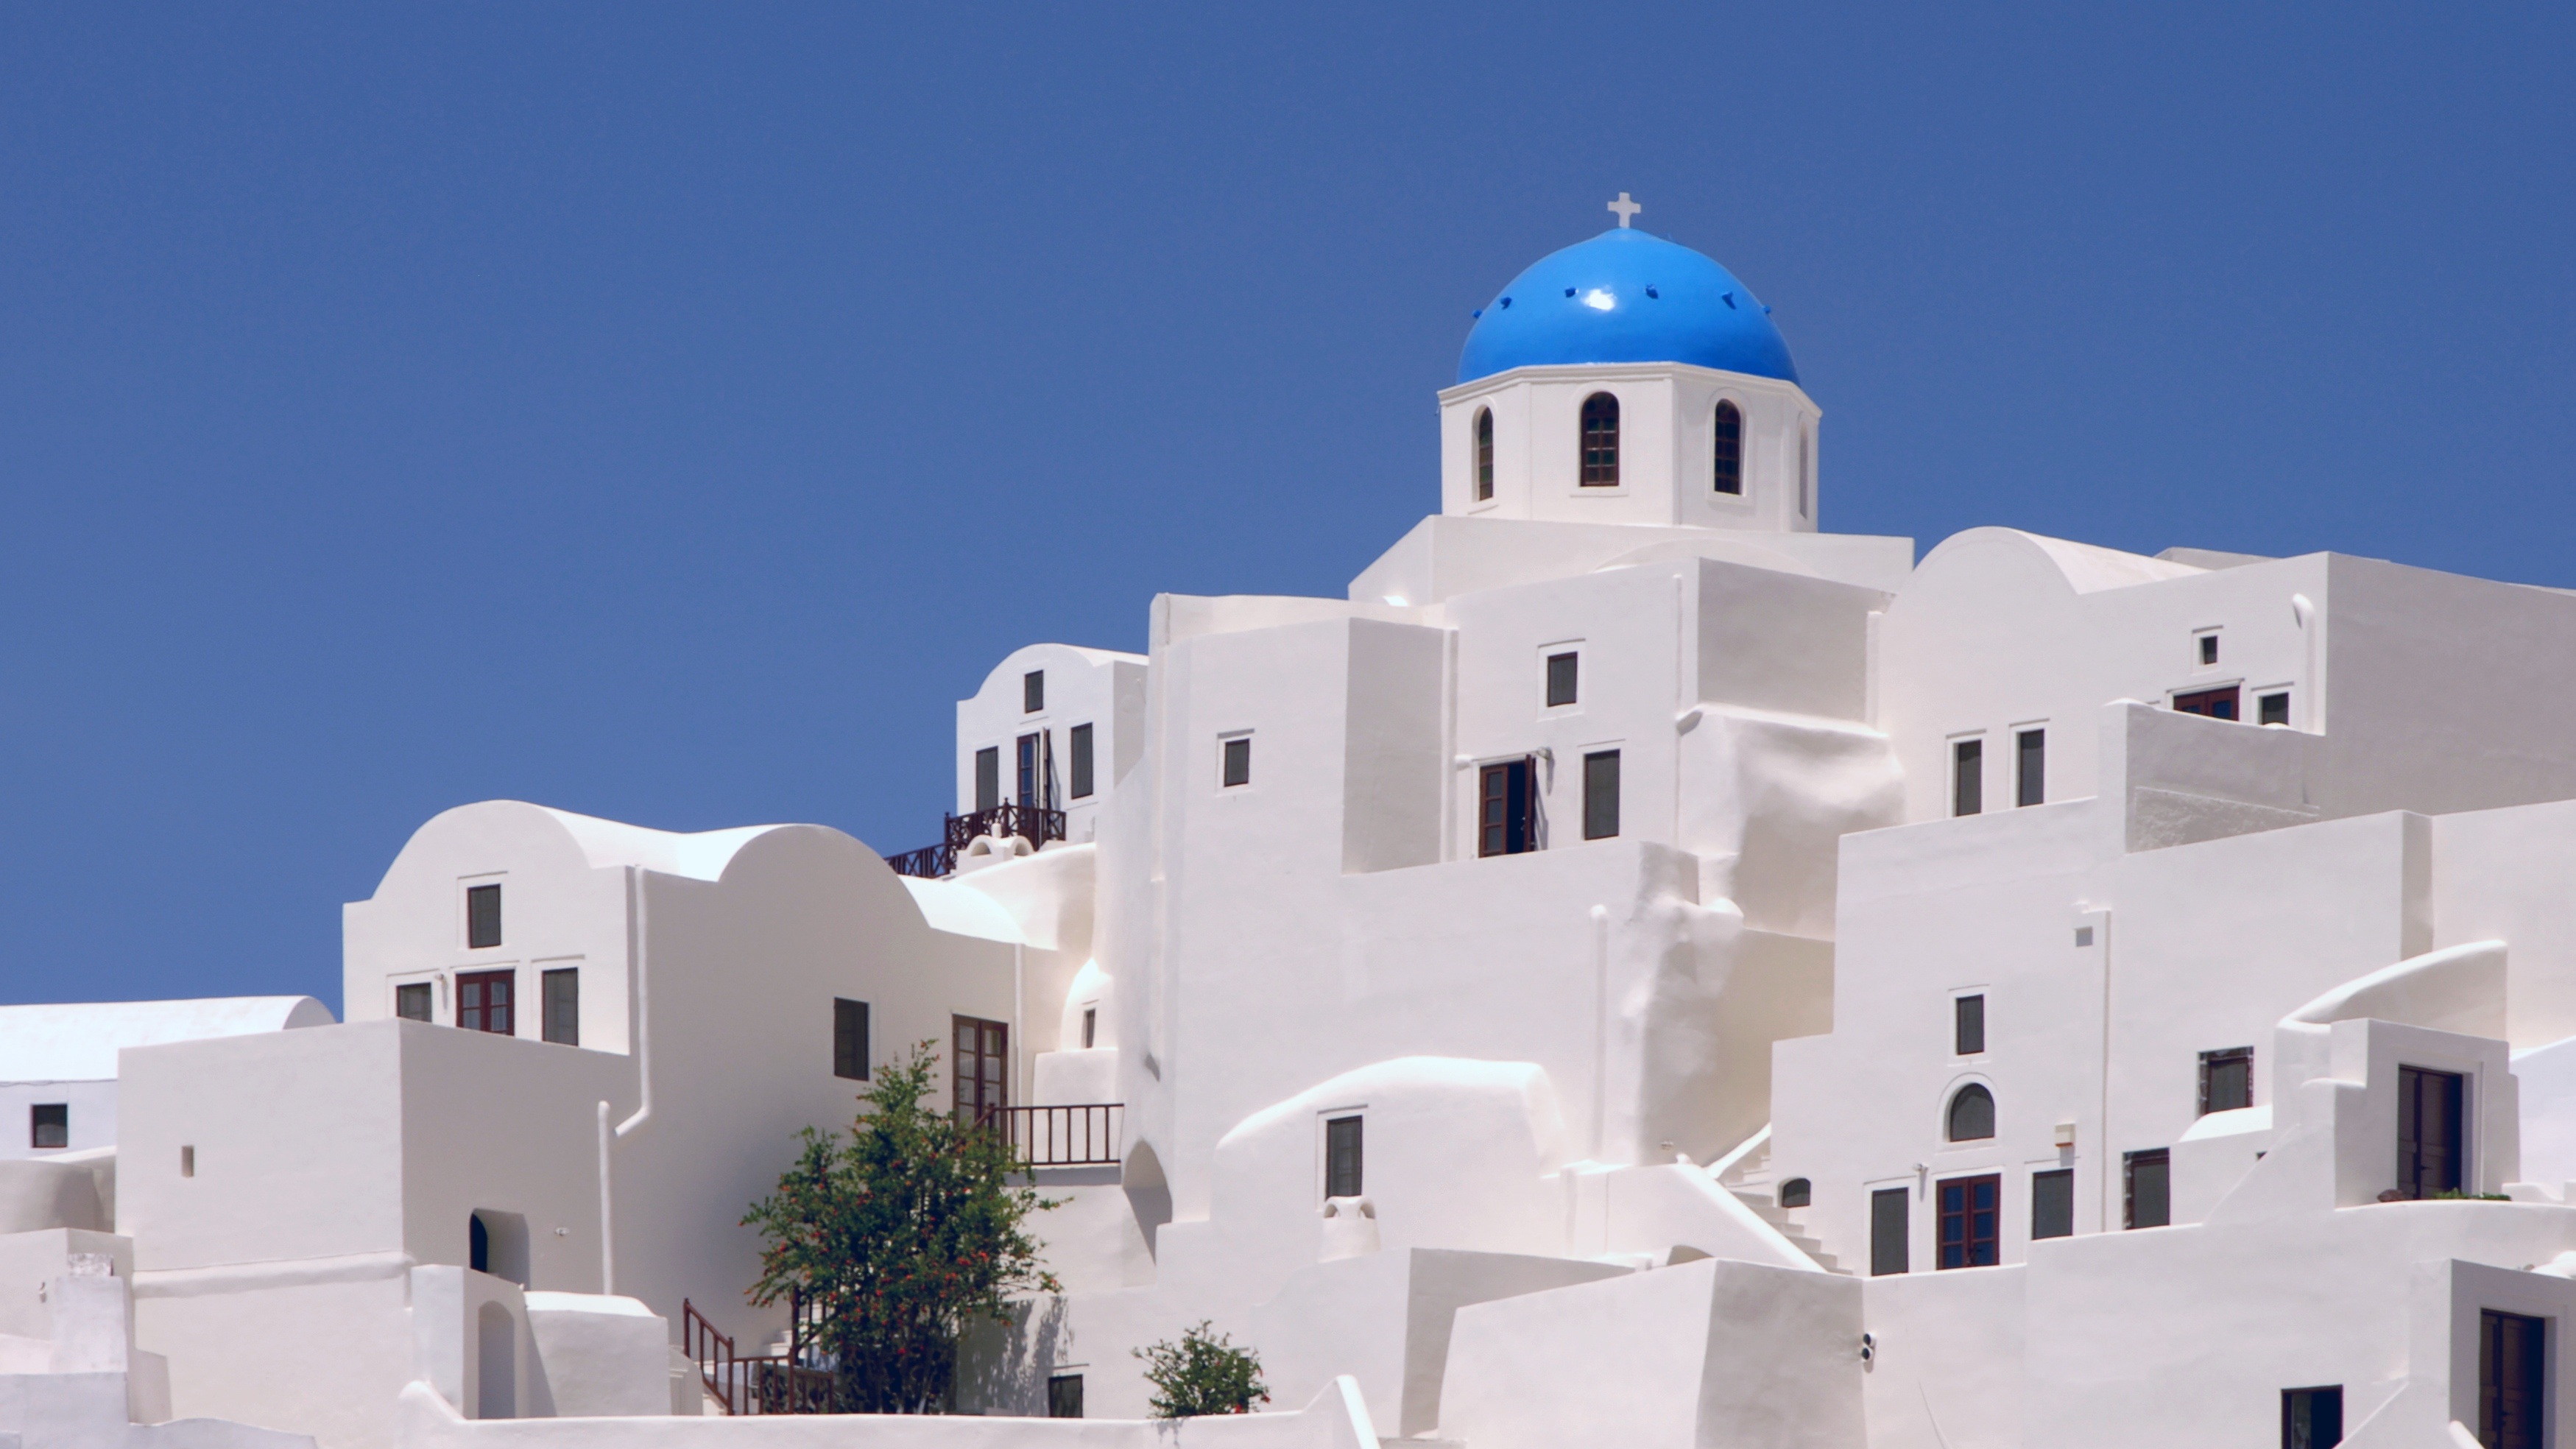
architecture, villa, building, tower, facade, place of worship, santorini, greece, cyclades